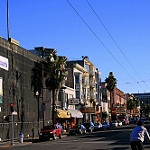
Label: street